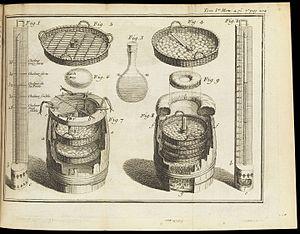
Un incubateur est un appareil destiné à l'incubation des œufs afin d'obtenir des poussins. Il simule la couvaison en maintenant ceux-ci dans des conditions de température et d'humidité constante.